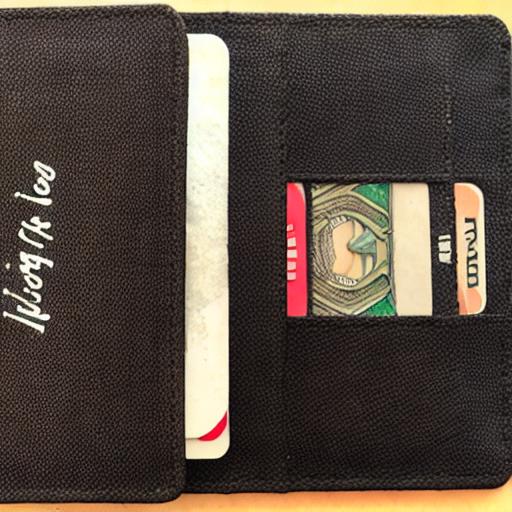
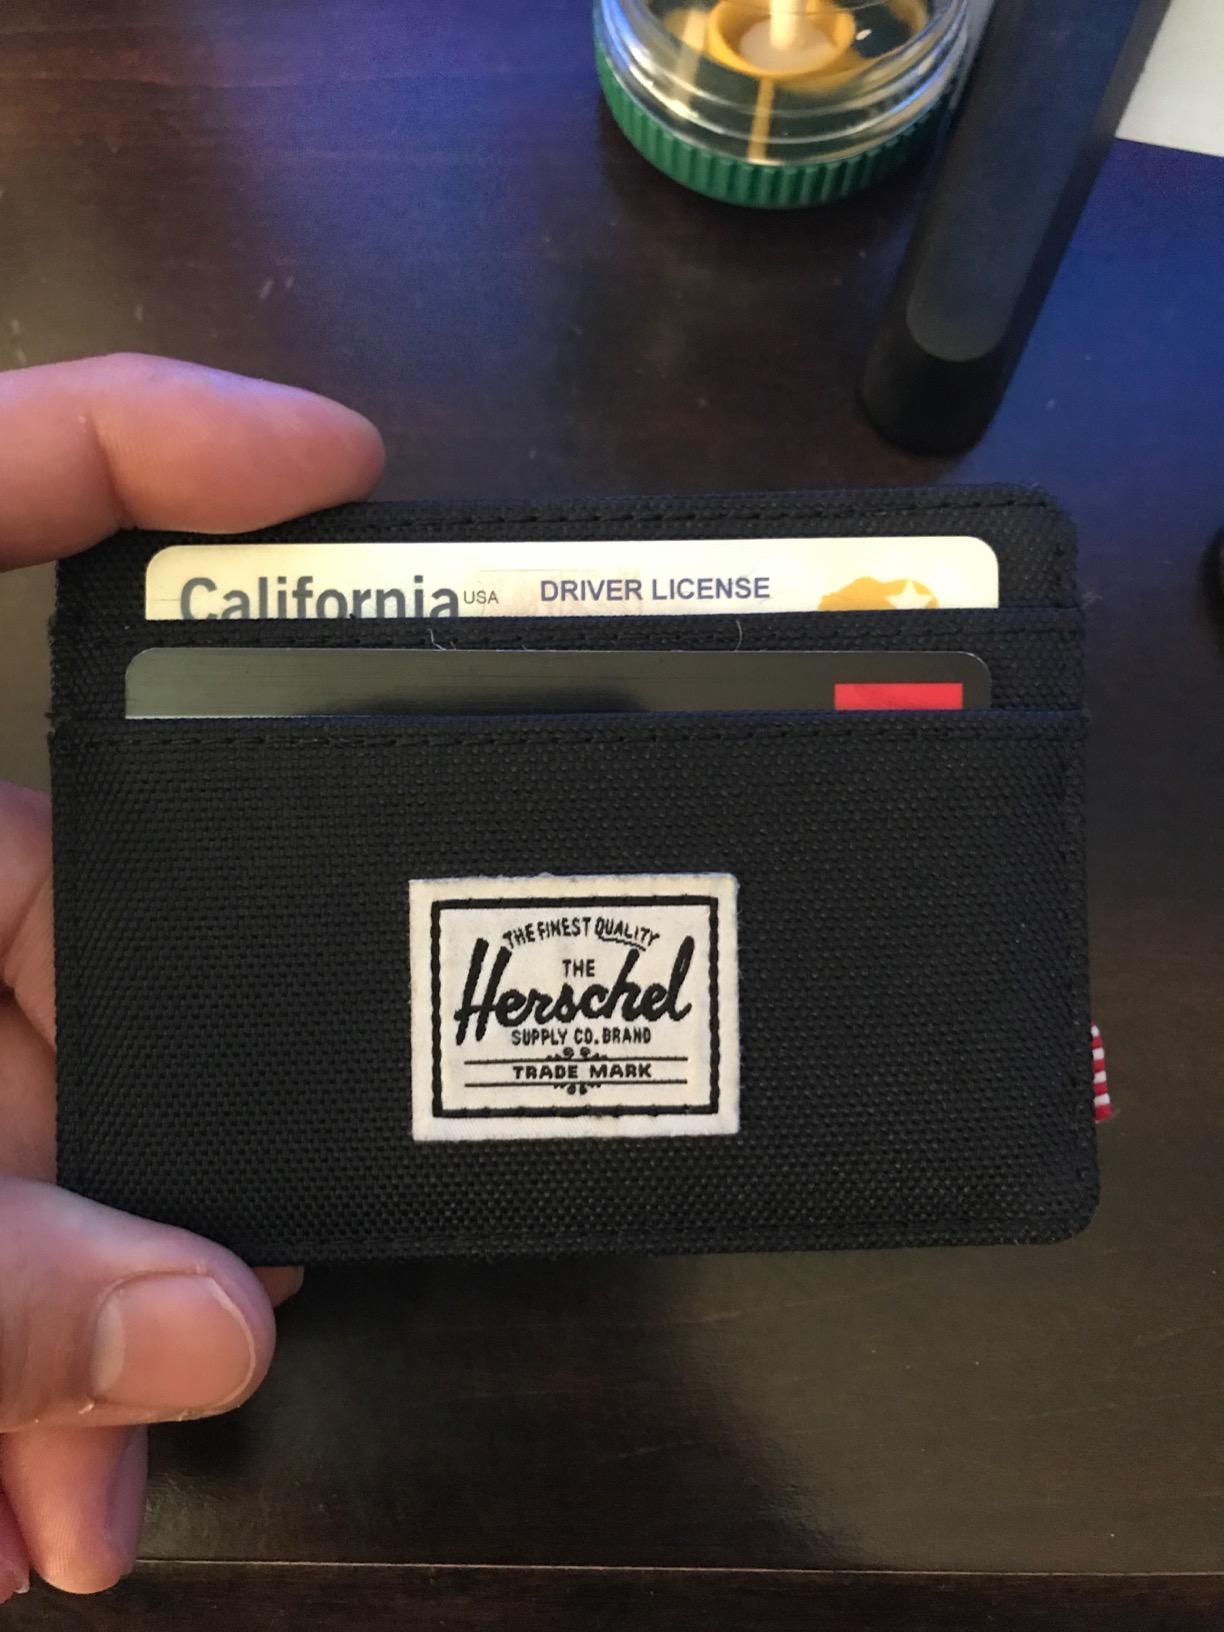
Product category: accessories_wallet
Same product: no